Denny's paradox

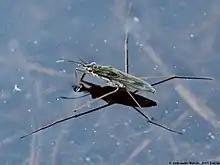
A water strider

In biology, Denny's paradox refers to the apparent impossibility of surface-dwelling animals such as the water strider generating enough propulsive force to move. It is named after biologist Mark Denny, and relates to animal locomotion on the surface layer of water.